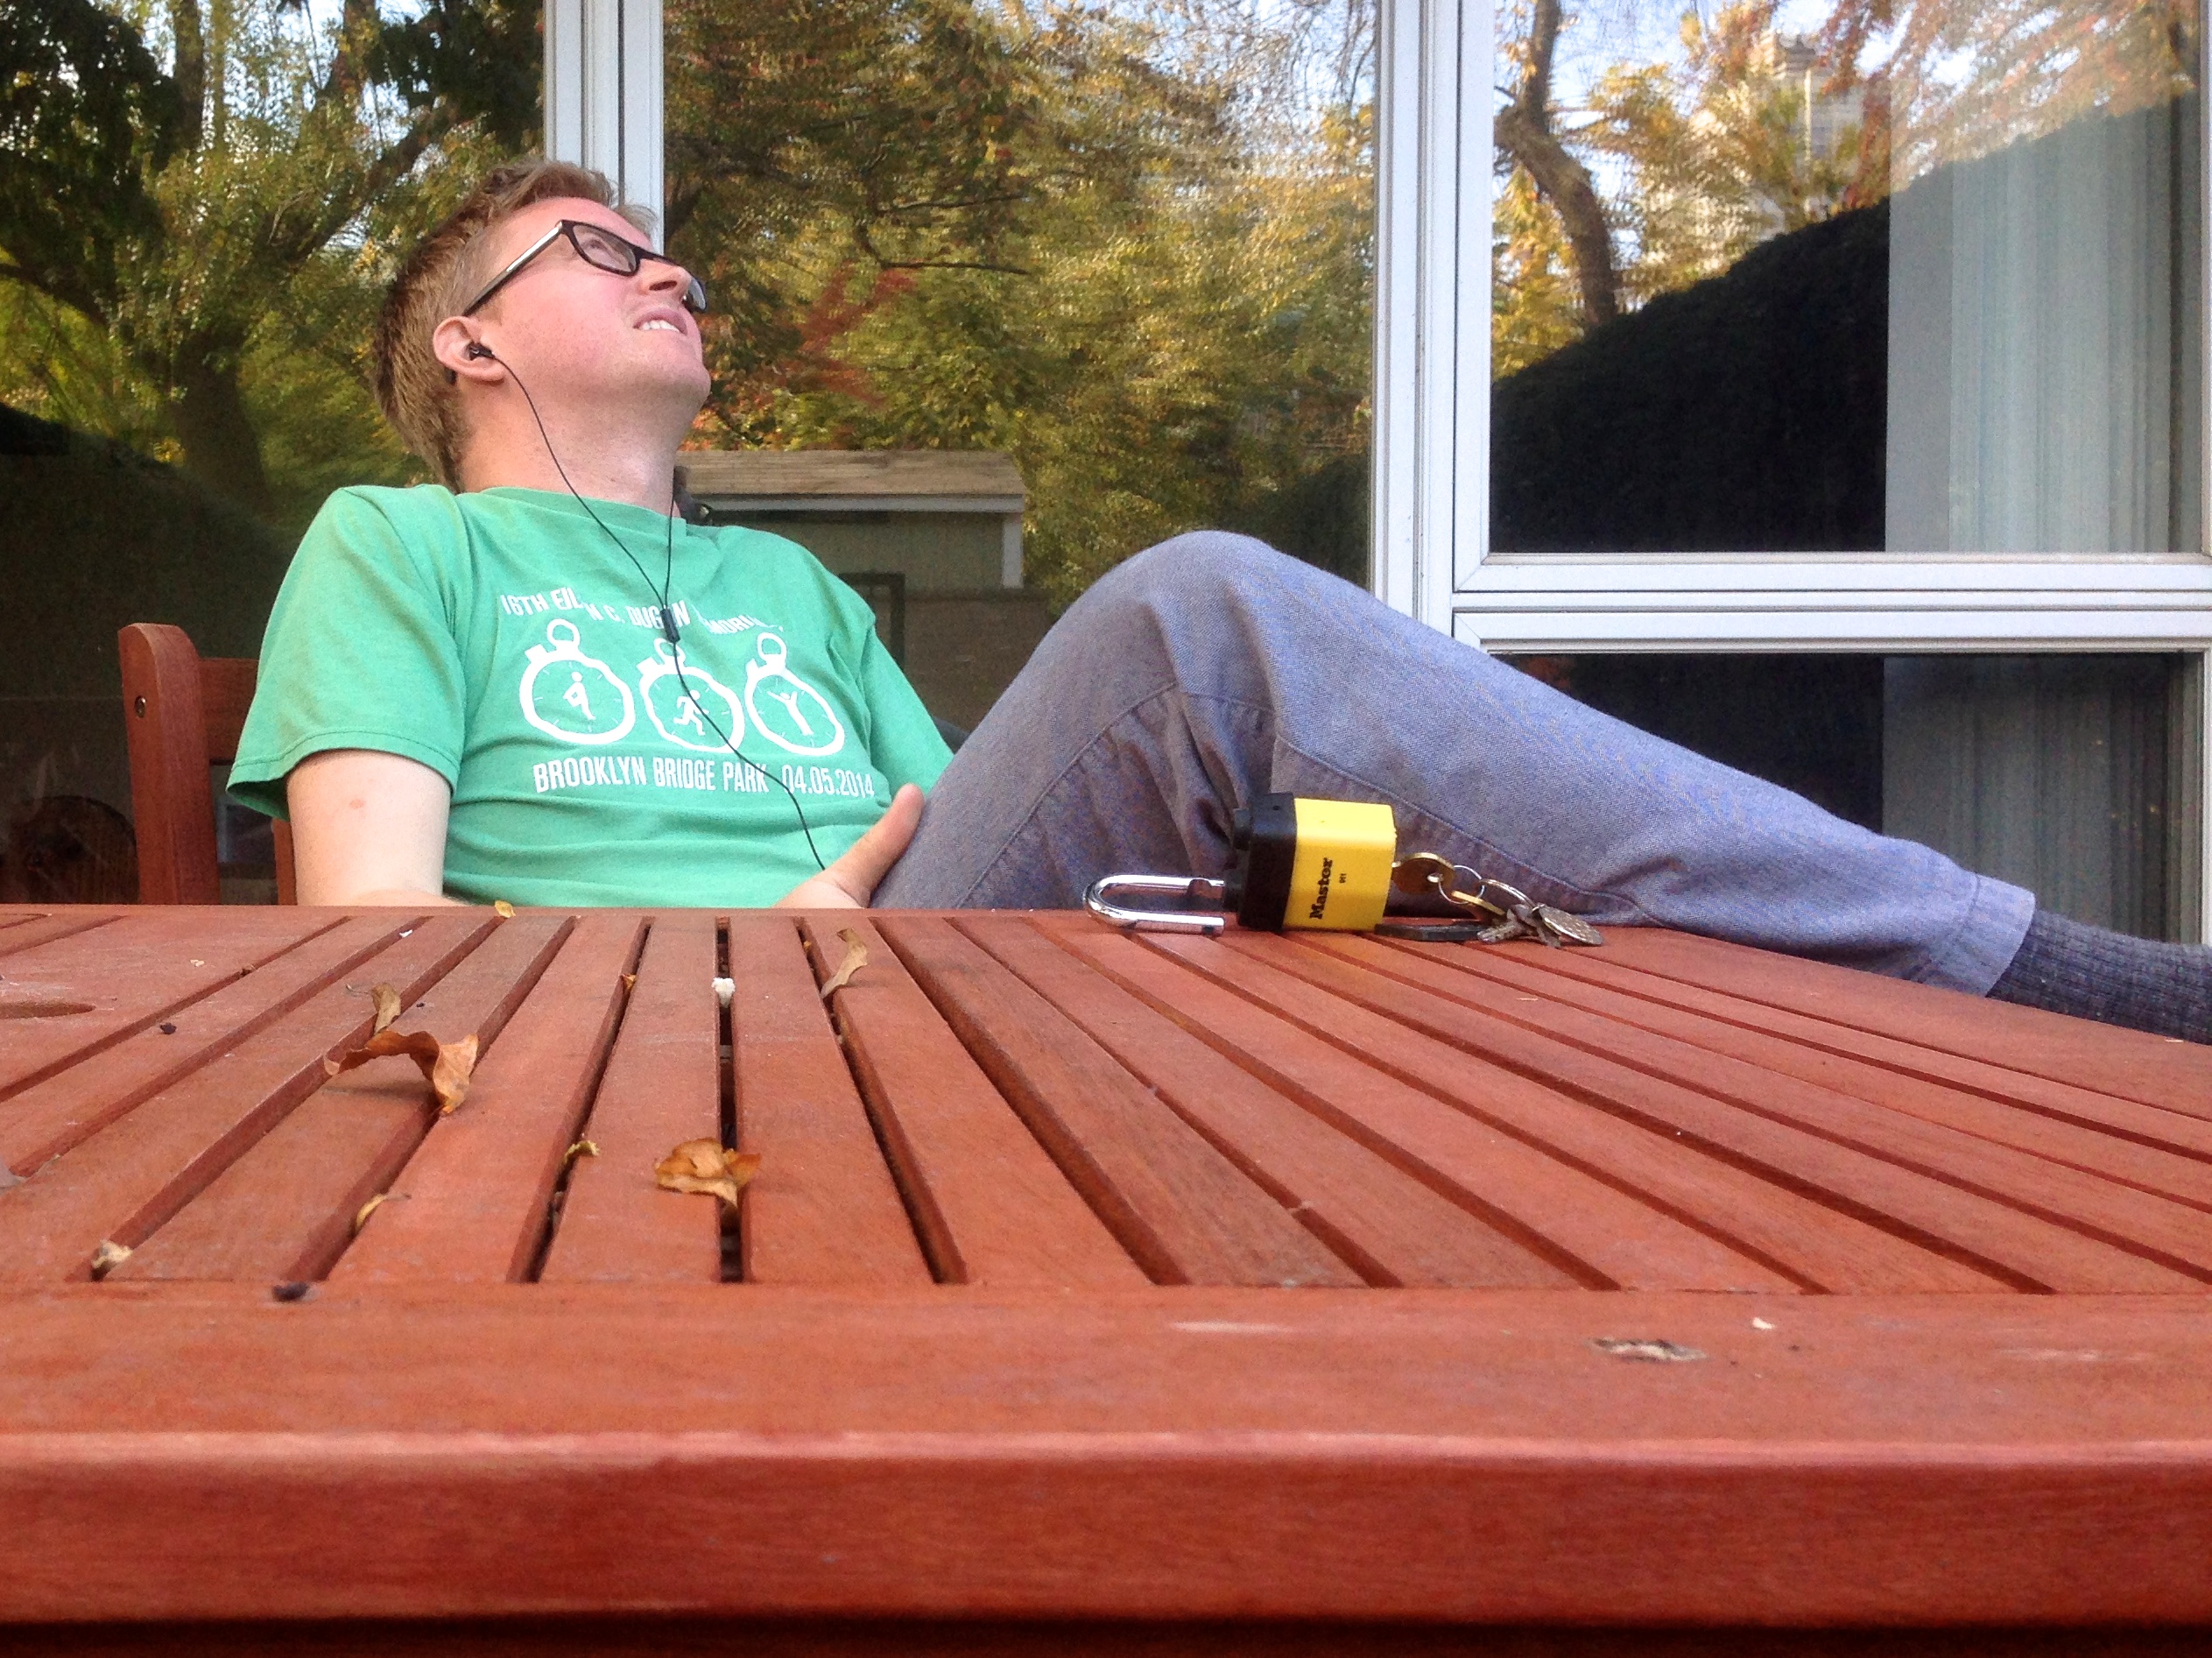
wood, play, roof, furniture, outdoor structure